Horace Grant

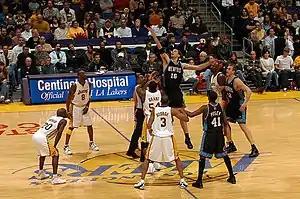
Grant playing for the Lakers in 2003.

Grant was drafted by the Chicago Bulls with the 10th overall pick of the 1987 NBA draft. The 6 ft 10 in (2.08 m) tall power forward / center teamed with fellow draft-day acquisition Scottie Pippen to form the Bulls' forward tandem of the future, although he initially backed up incumbent Charles Oakley, one of the league's premier rebounders and post defenders.